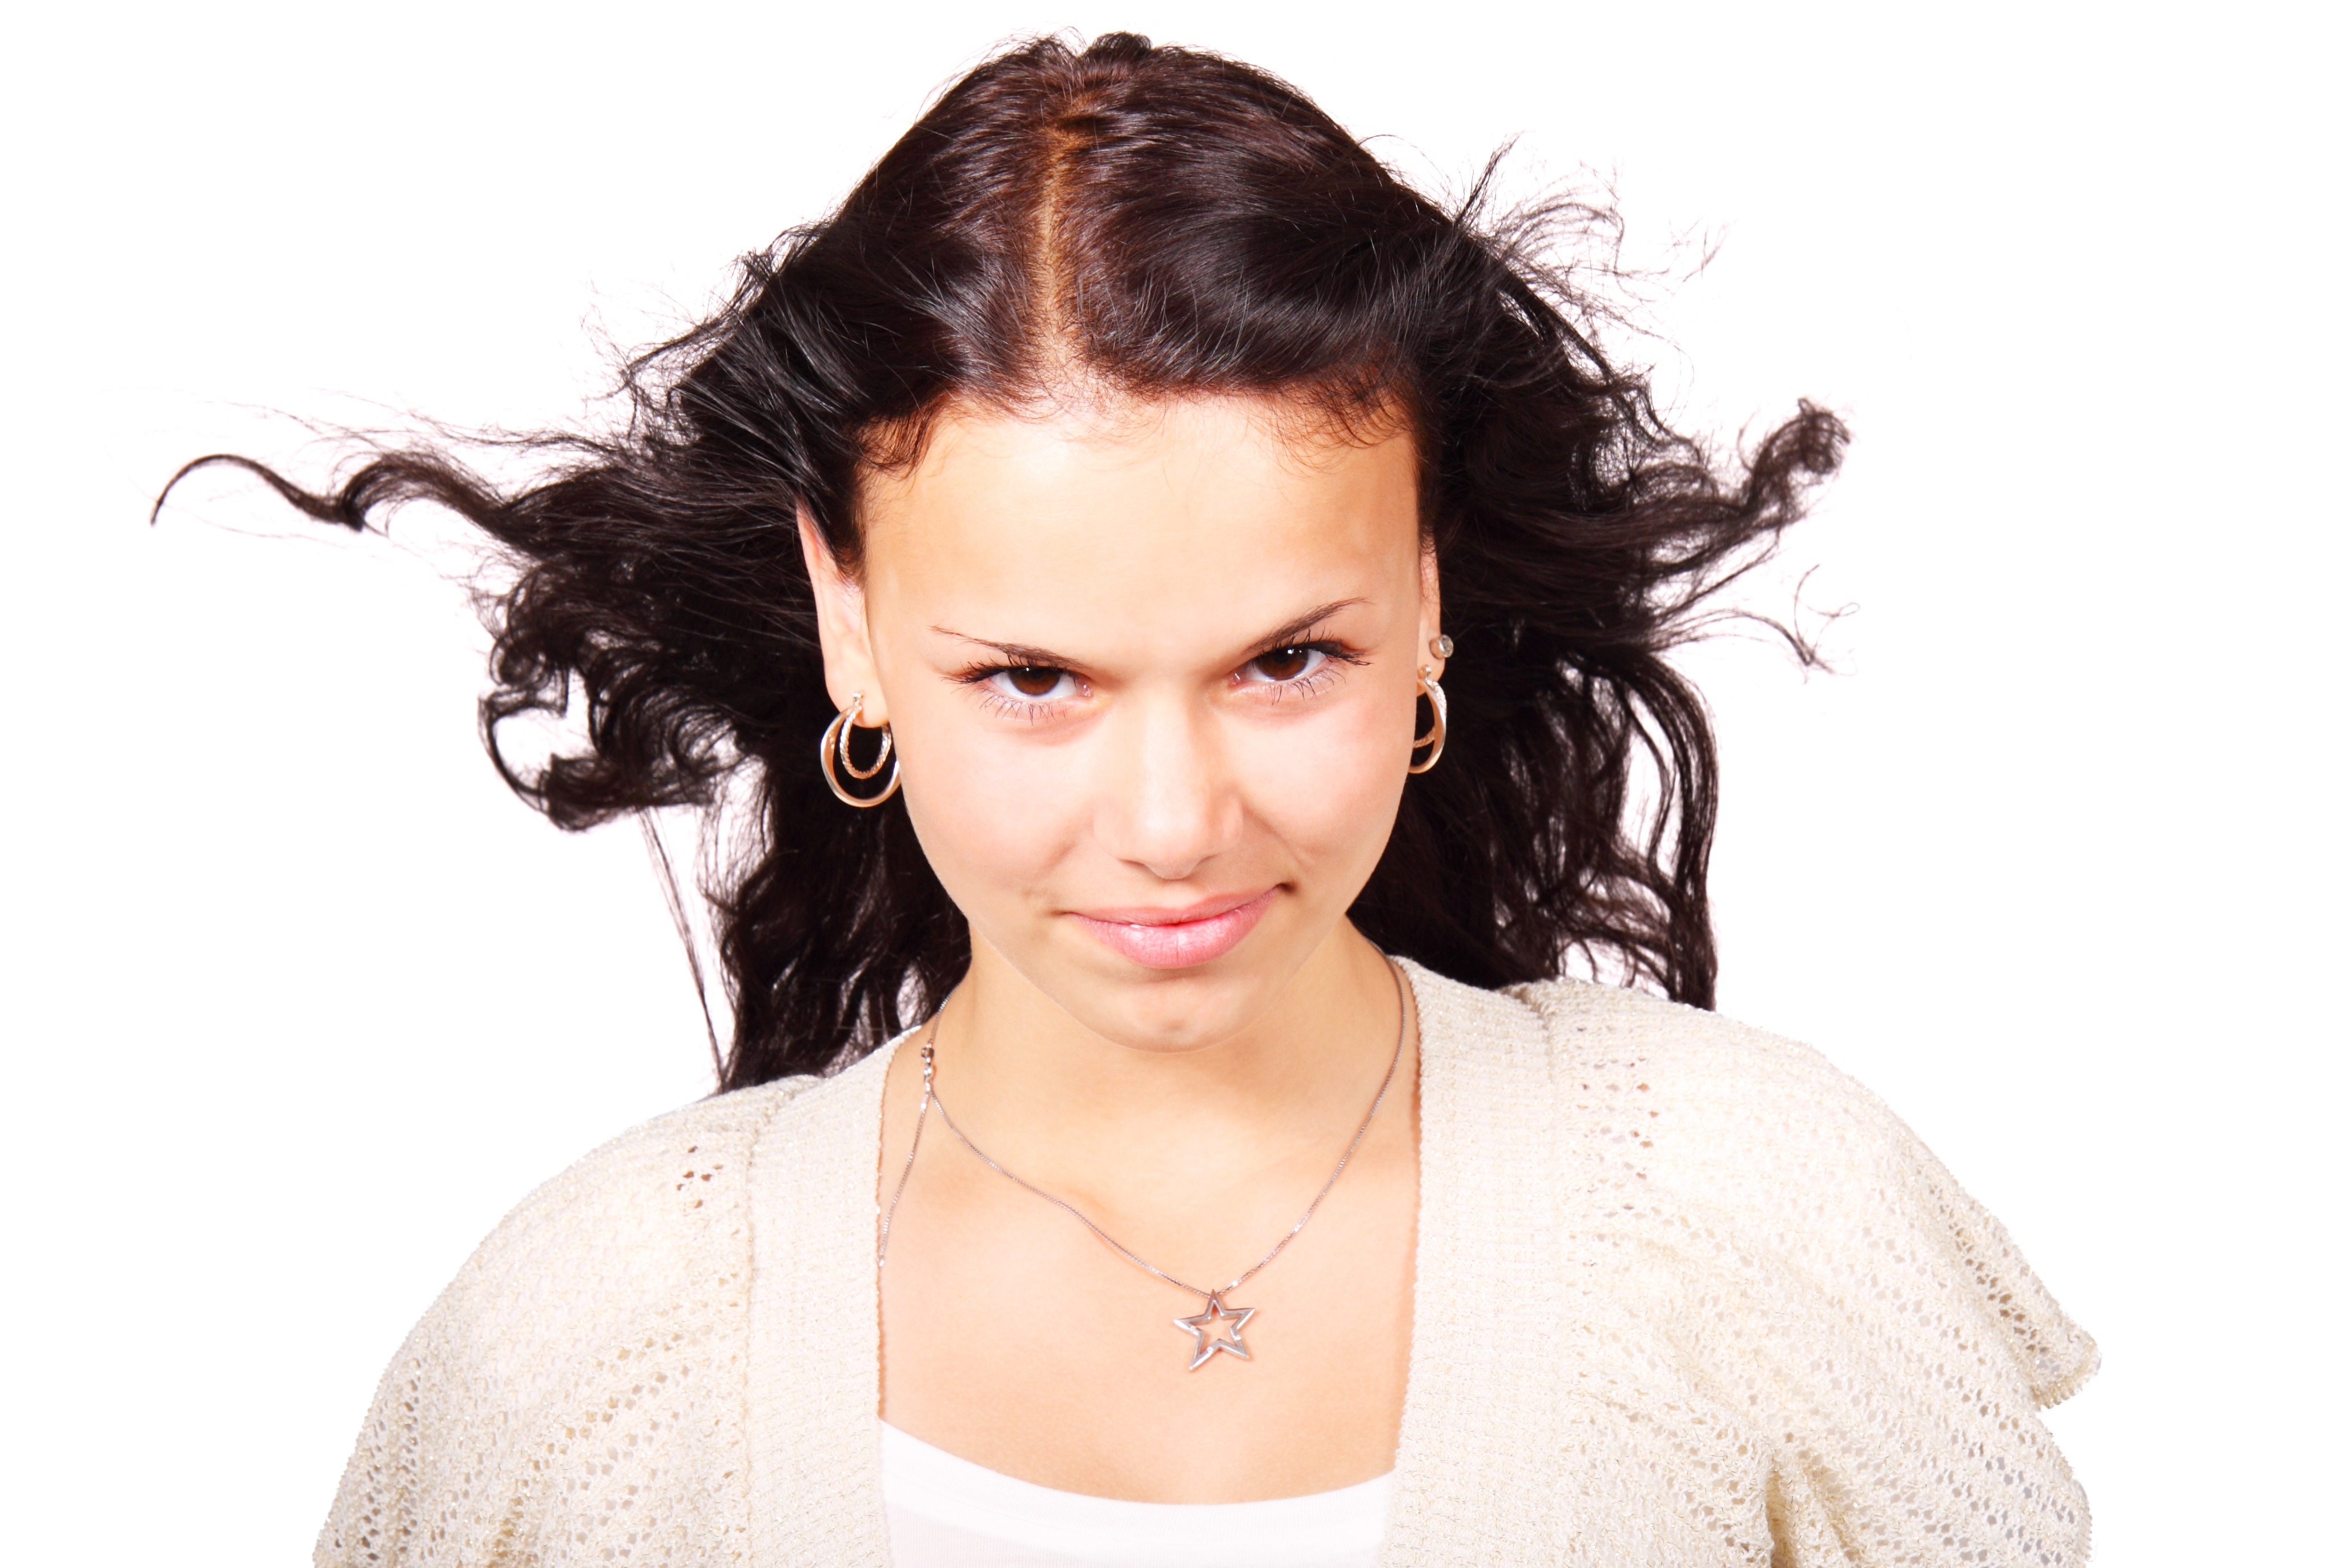
people, girl, woman, hair, photography, wind, cute, isolated, female, singer, portrait, model, young, fashion, bride, hairstyle, long hair, black hair, face, eye, head, look, skin, beauty, photo shoot, brown hair, portrait photography